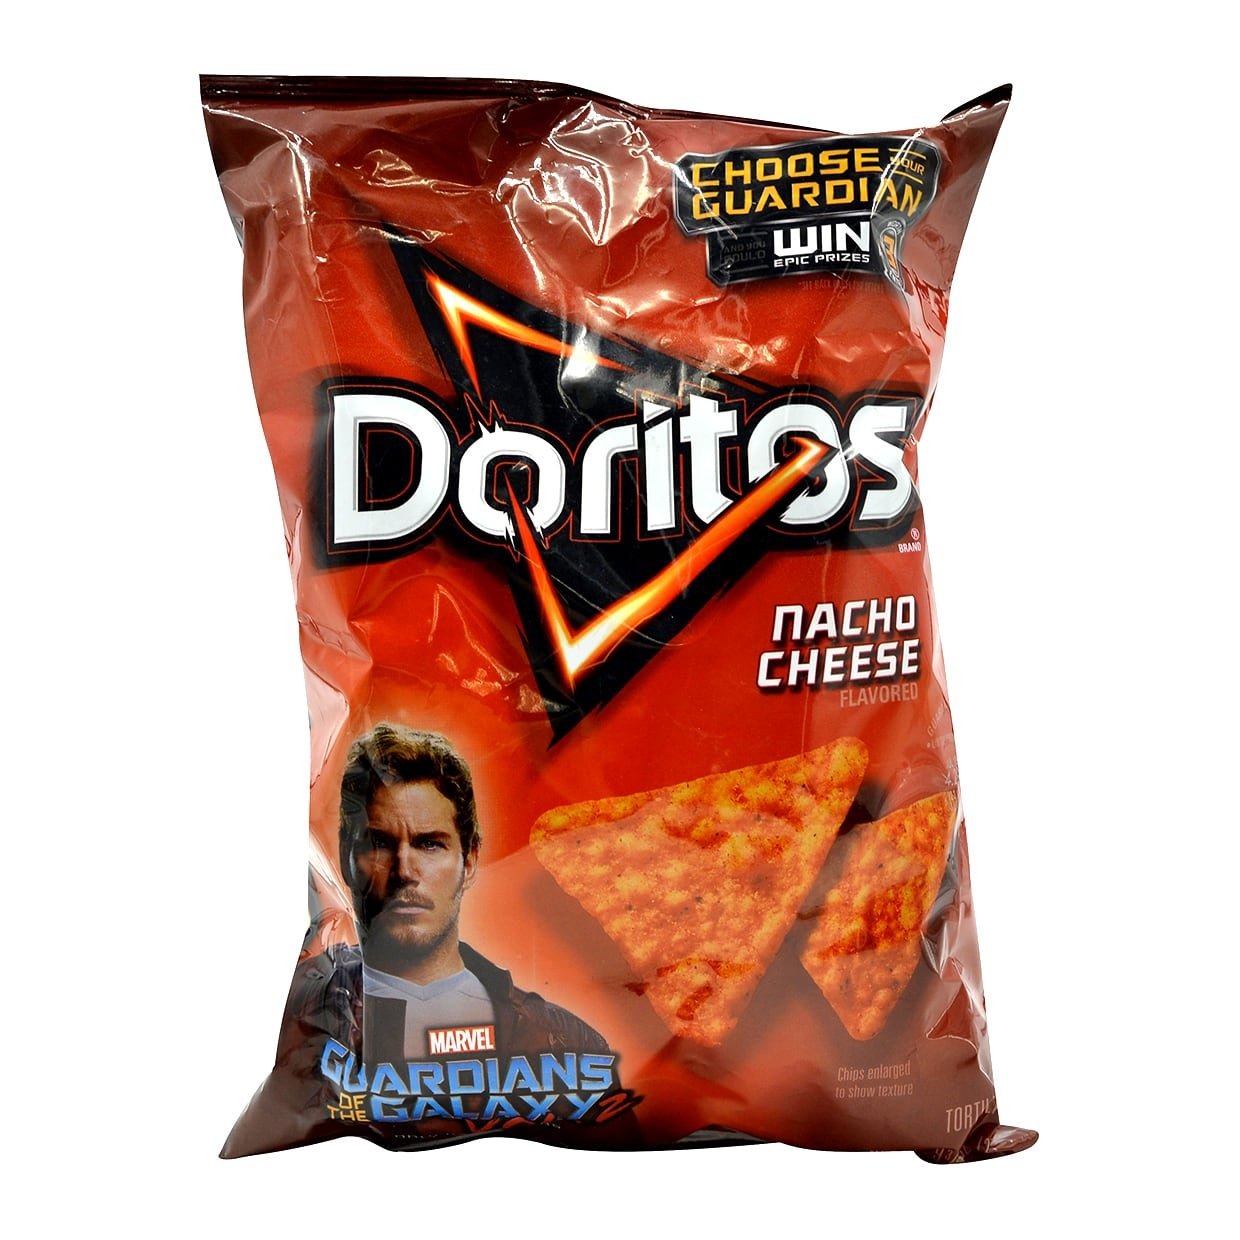
Item Name: Doritos Nacho Cheese Flavored Tortilla Chips, 9.75 Ounce
Bullet Point 1: 9.75 oz. Bag of Doritos nacho cheese flavored tortilla chips
Bullet Point 2: Crunchy chips and boldness make Doritos snacks awesome and great for your pantry
Bullet Point 3: Perfect snack for sharing with friends at your next get-together
Bullet Point 4: Tortilla chips flavored with delicious nacho cheese
Value: 9.75
Unit: Ounce

Price: 4.48